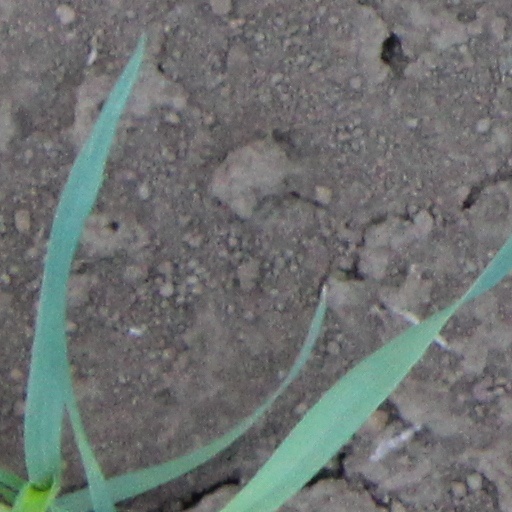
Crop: wheat